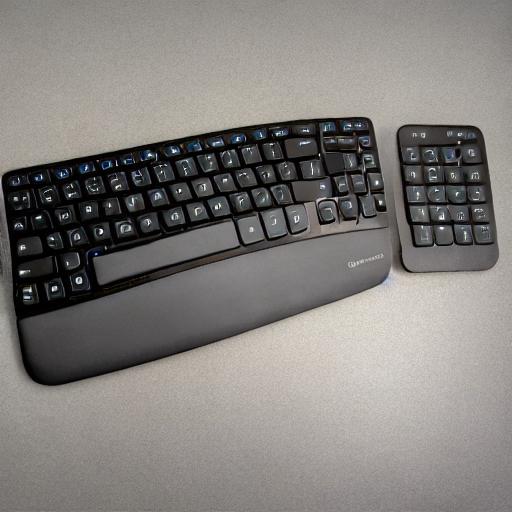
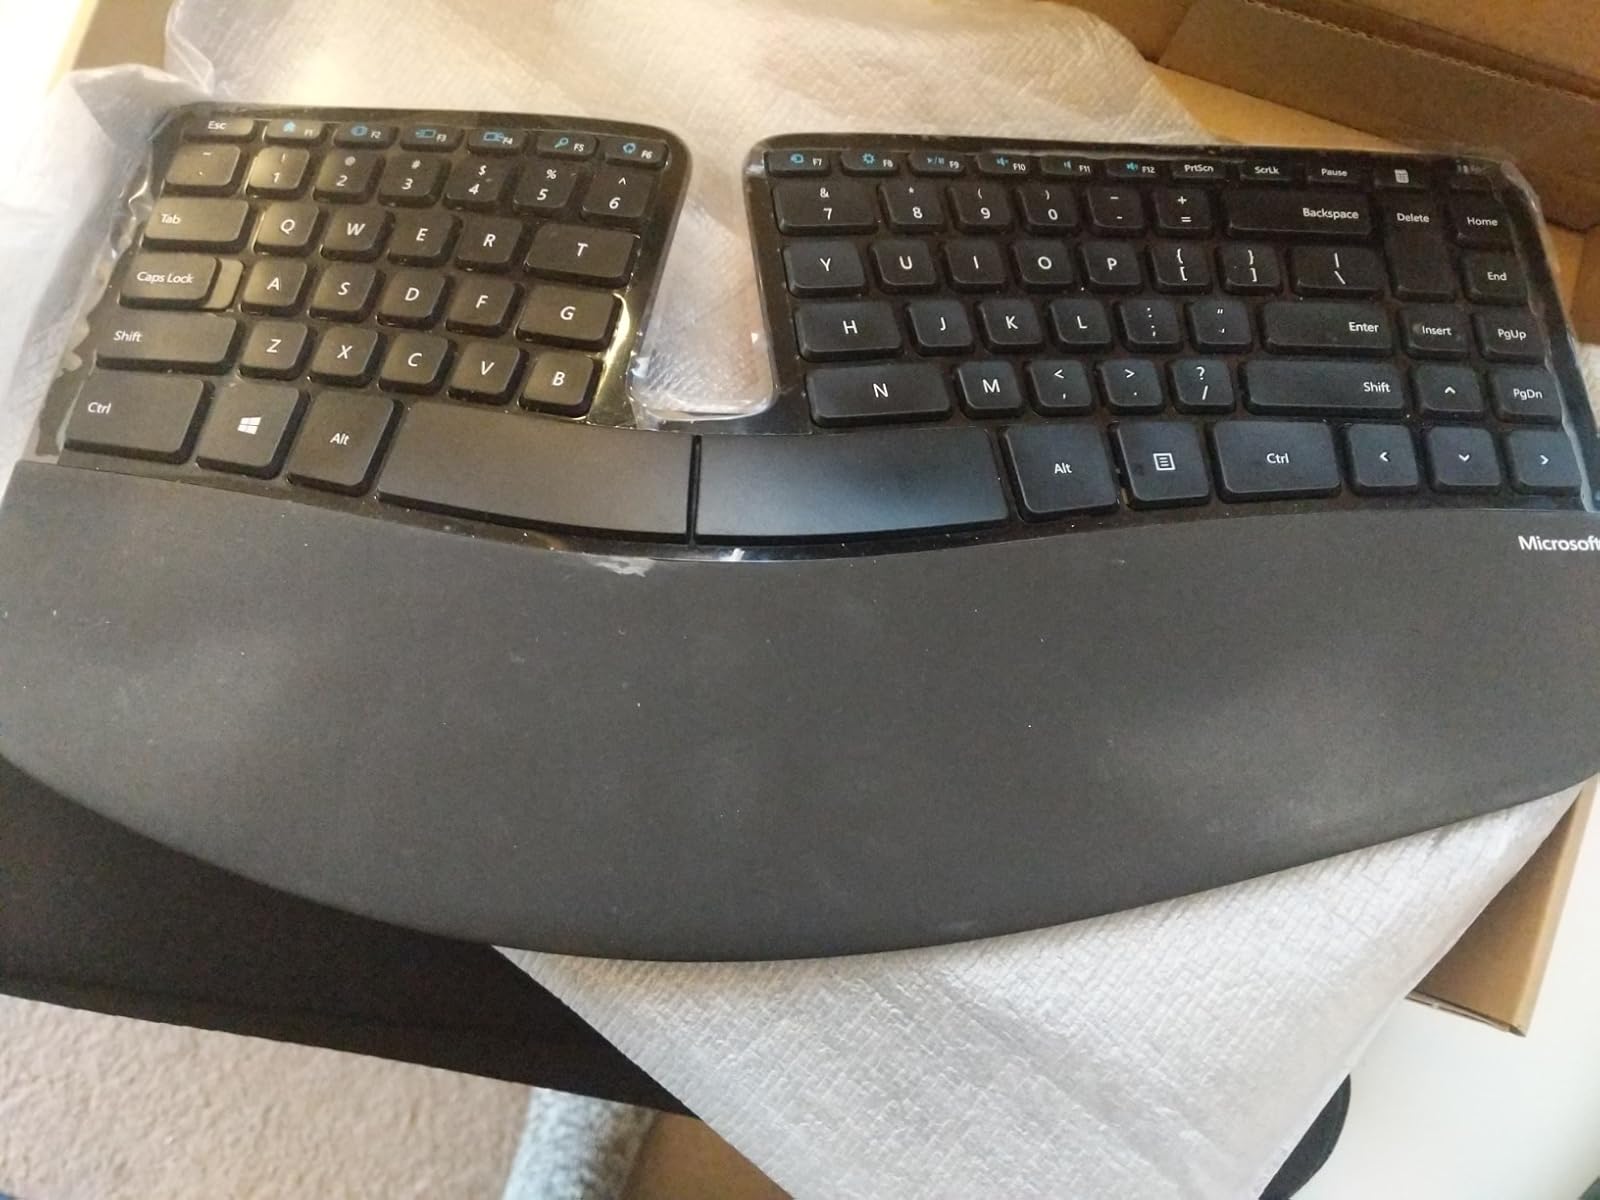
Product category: keyboard
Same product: no